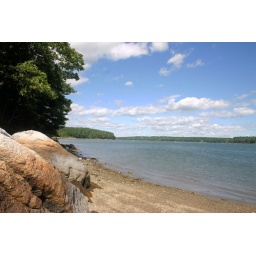
Blue sky and clouds over the Damariscotta River